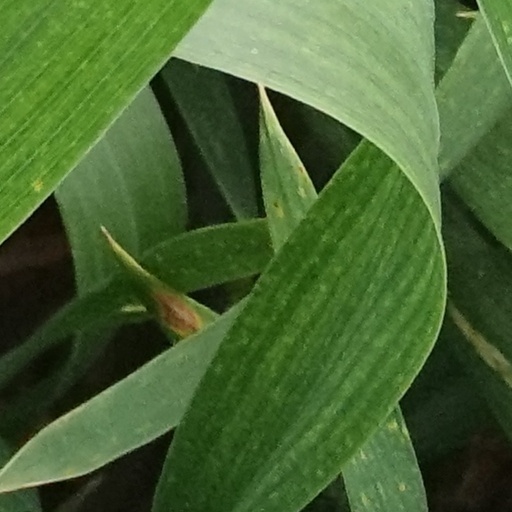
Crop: wheat